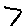
Label: 7